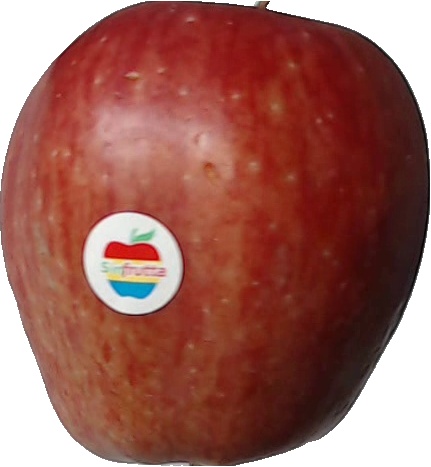
Label: apple_red_1